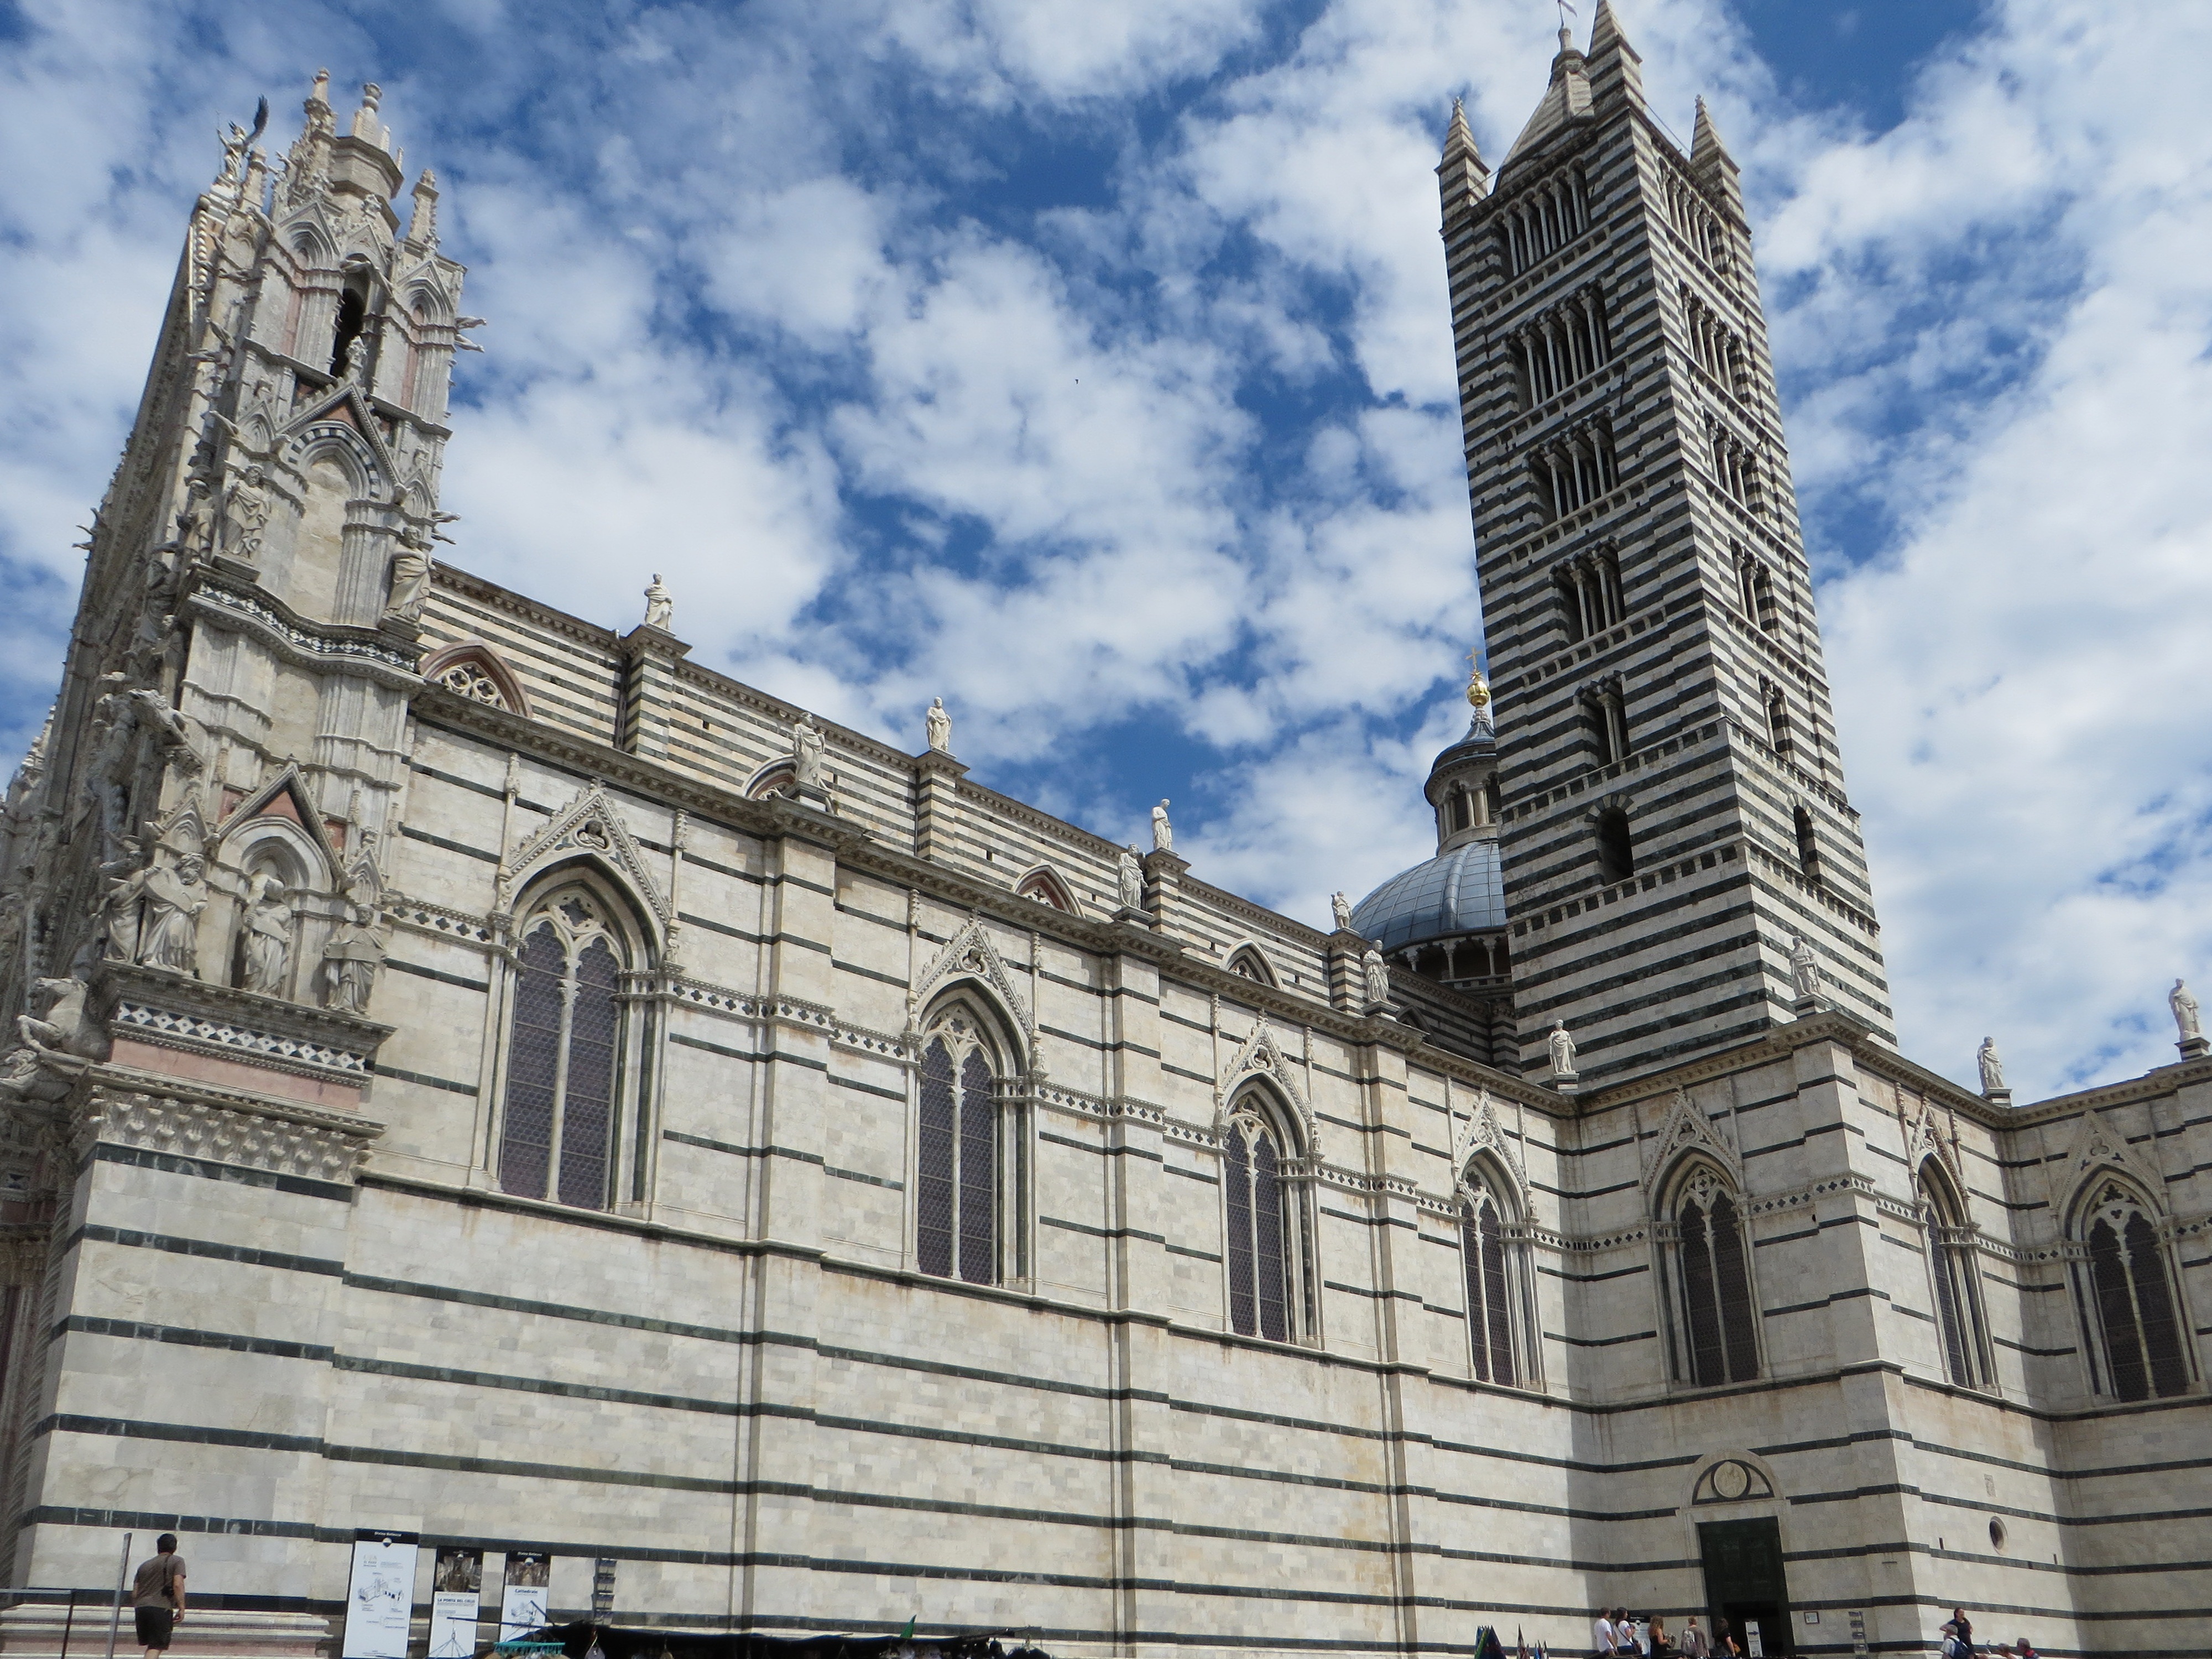
black and white, architecture, building, skyscraper, downtown, tower, religion, landmark, italy, tuscany, facade, church, cathedral, tower block, place of worship, spire, campanile, duomo, gothic architecture, tours, hers, notre dame de l assomption